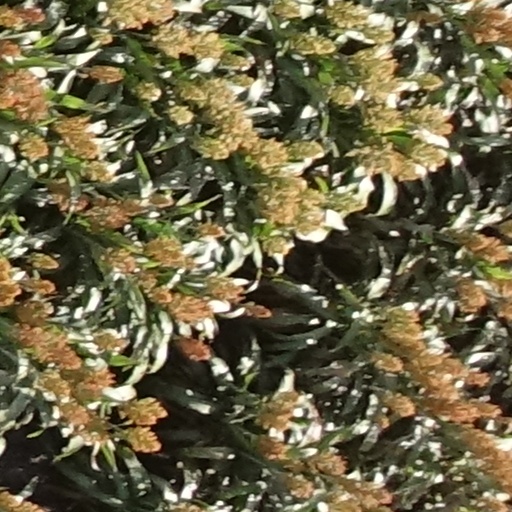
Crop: sorghum